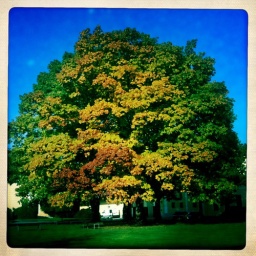
the tree in front of our office